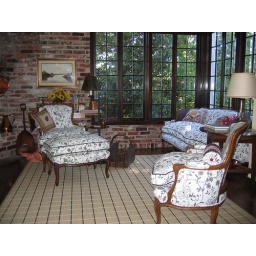
Antique bergere chairs upholstered in a black and white quilted floral fabric.